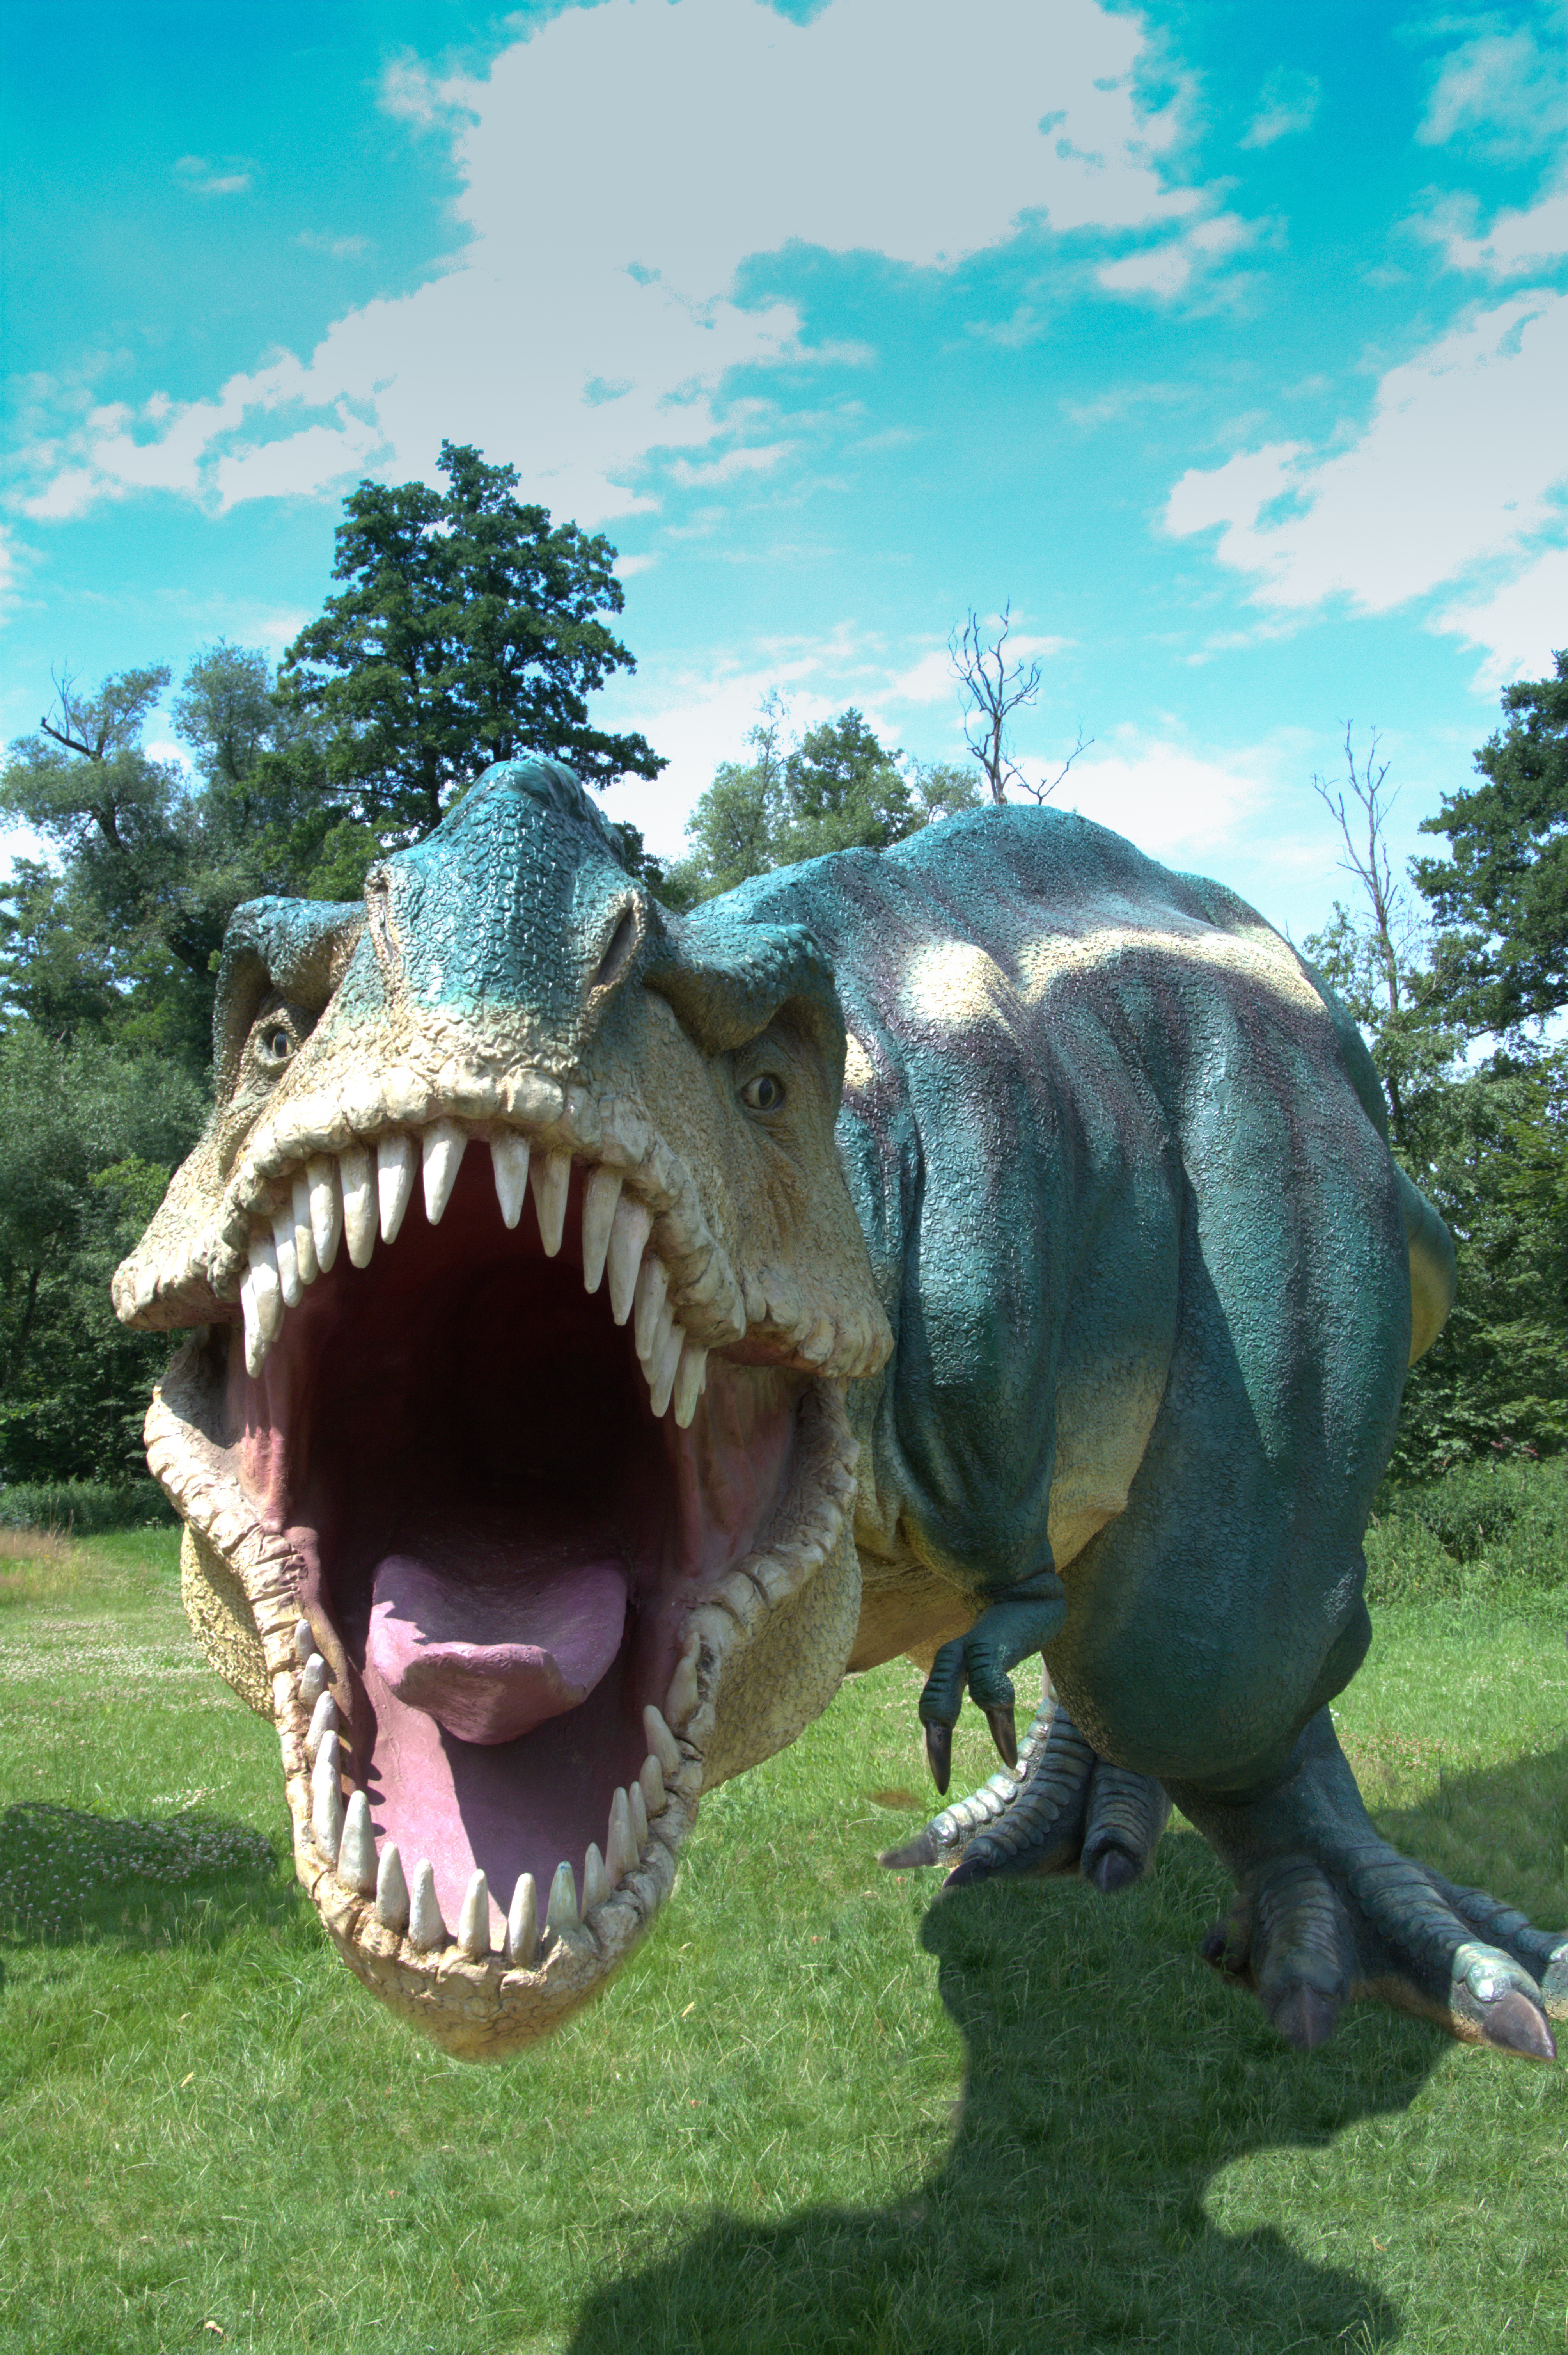
statue, park, predator, fauna, dinosaur, tyrannosaurus, dinozaur, lubin, jurastic